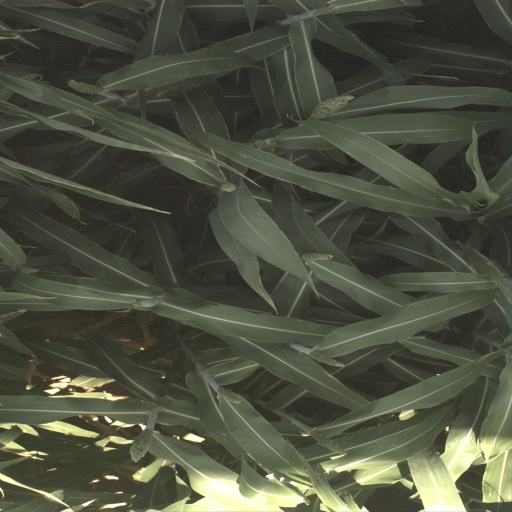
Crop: sorghum